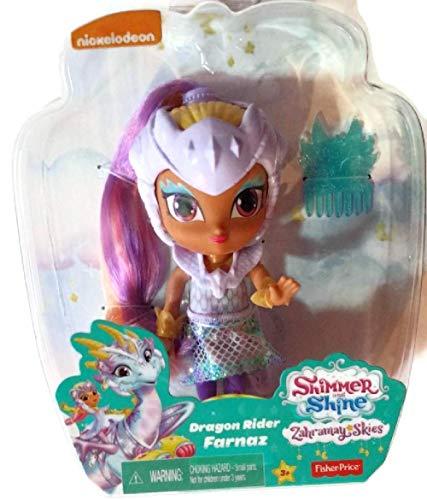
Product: Fisher-Price Nickelodeon Shimmer & Shine, Dragon Rider Farnaz
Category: Toys & Games | Baby & Toddler Toys
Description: Farnaz arrives in her dragon rider outfit, complete with iridescent skirt, golden bracelets and her riding helmet.
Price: $8.99
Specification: ProductDimensions:1x1x1inches|ItemWeight:4.8ounces|ShippingWeight:4.8ounces(Viewshippingratesandpolicies)|ASIN:B07HKKTJ34|Itemmodelnumber:GFX95|Manufacturerrecommendedage:36months-6years